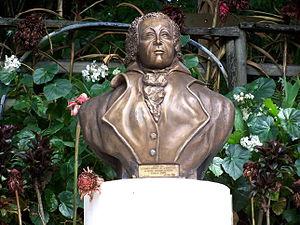
Saint-Pierre est une commune française et une sous-préfecture du département de la Martinique. Saint-Pierre est située à 31 km au nord de Fort-de-France sur la côte caraïbe au sud-ouest de la montagne Pelée. Ses habitants sont appelés les Pierrotains et les Pierrotines.
Louis Delgrès né le 2 août 1766, à Saint-Pierre, Martinique, et mort le 28 mai 1802, à Matouba en Guadeloupe, est une personnalité de l'histoire de la Guadeloupe. Colonel d’infanterie des forces armées de la Basse-Terre, abolitionniste, il est connu pour la proclamation anti-esclavagistes signée de son nom, datée du 10 mai 1802, haut fait de la résistance de la Guadeloupe aux troupes napoléoniennes.